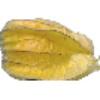
Label: Physalis with Husk 1